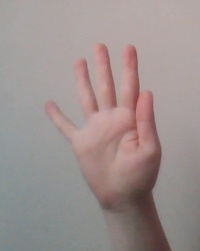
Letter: sheen